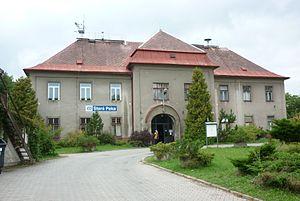
Stará Paka est une commune du district de Jičín, dans la région de Hradec Králové, en Tchéquie. Sa population s'élevait à 2 084 habitants en 2017.